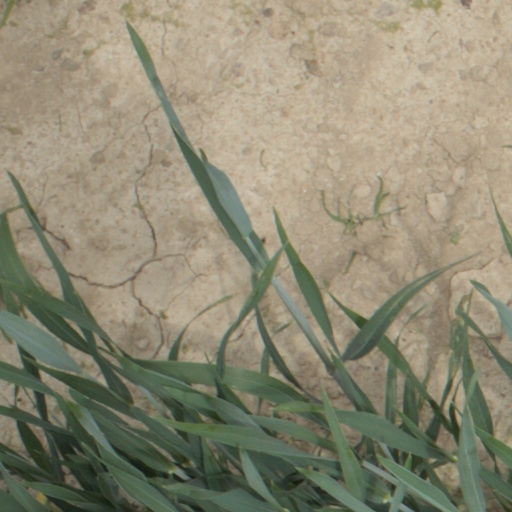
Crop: wheat